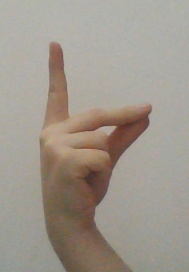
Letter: ta